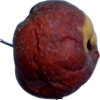
Label: apples